James Erskine (Royal Navy officer)

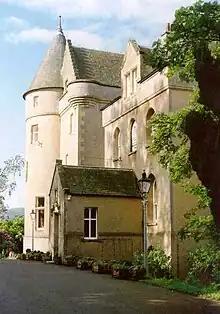
Venlaw, Erskine's home in Peeblesshire

Erskine was born in Rajkot, Bombay Presidency, the second son of James Erskine of Cardross and Mary Eliza Erskine (daughter of Lt.-Gen. Christopher Fagan). His elder brother, by 11 months, was Sir David Erskine, Serjeant at Arms of the House of Commons from 1885–1915.